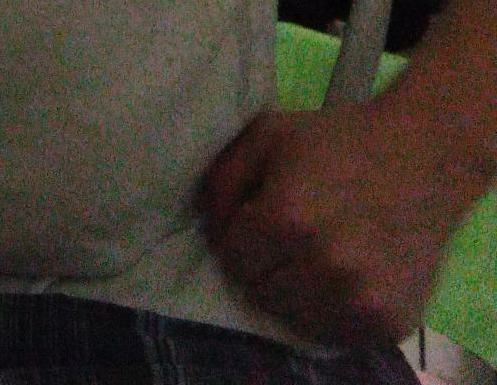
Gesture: no_gesture